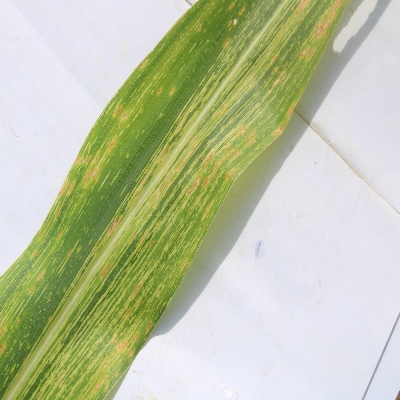
Crop: Maize
Condition: streak virus